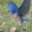
Label: bird